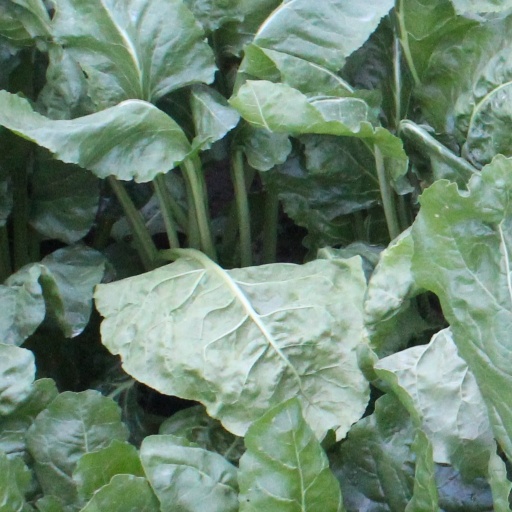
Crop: sugar beet